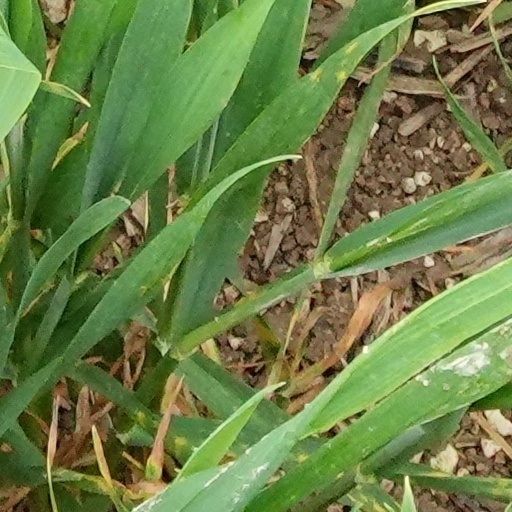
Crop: wheat